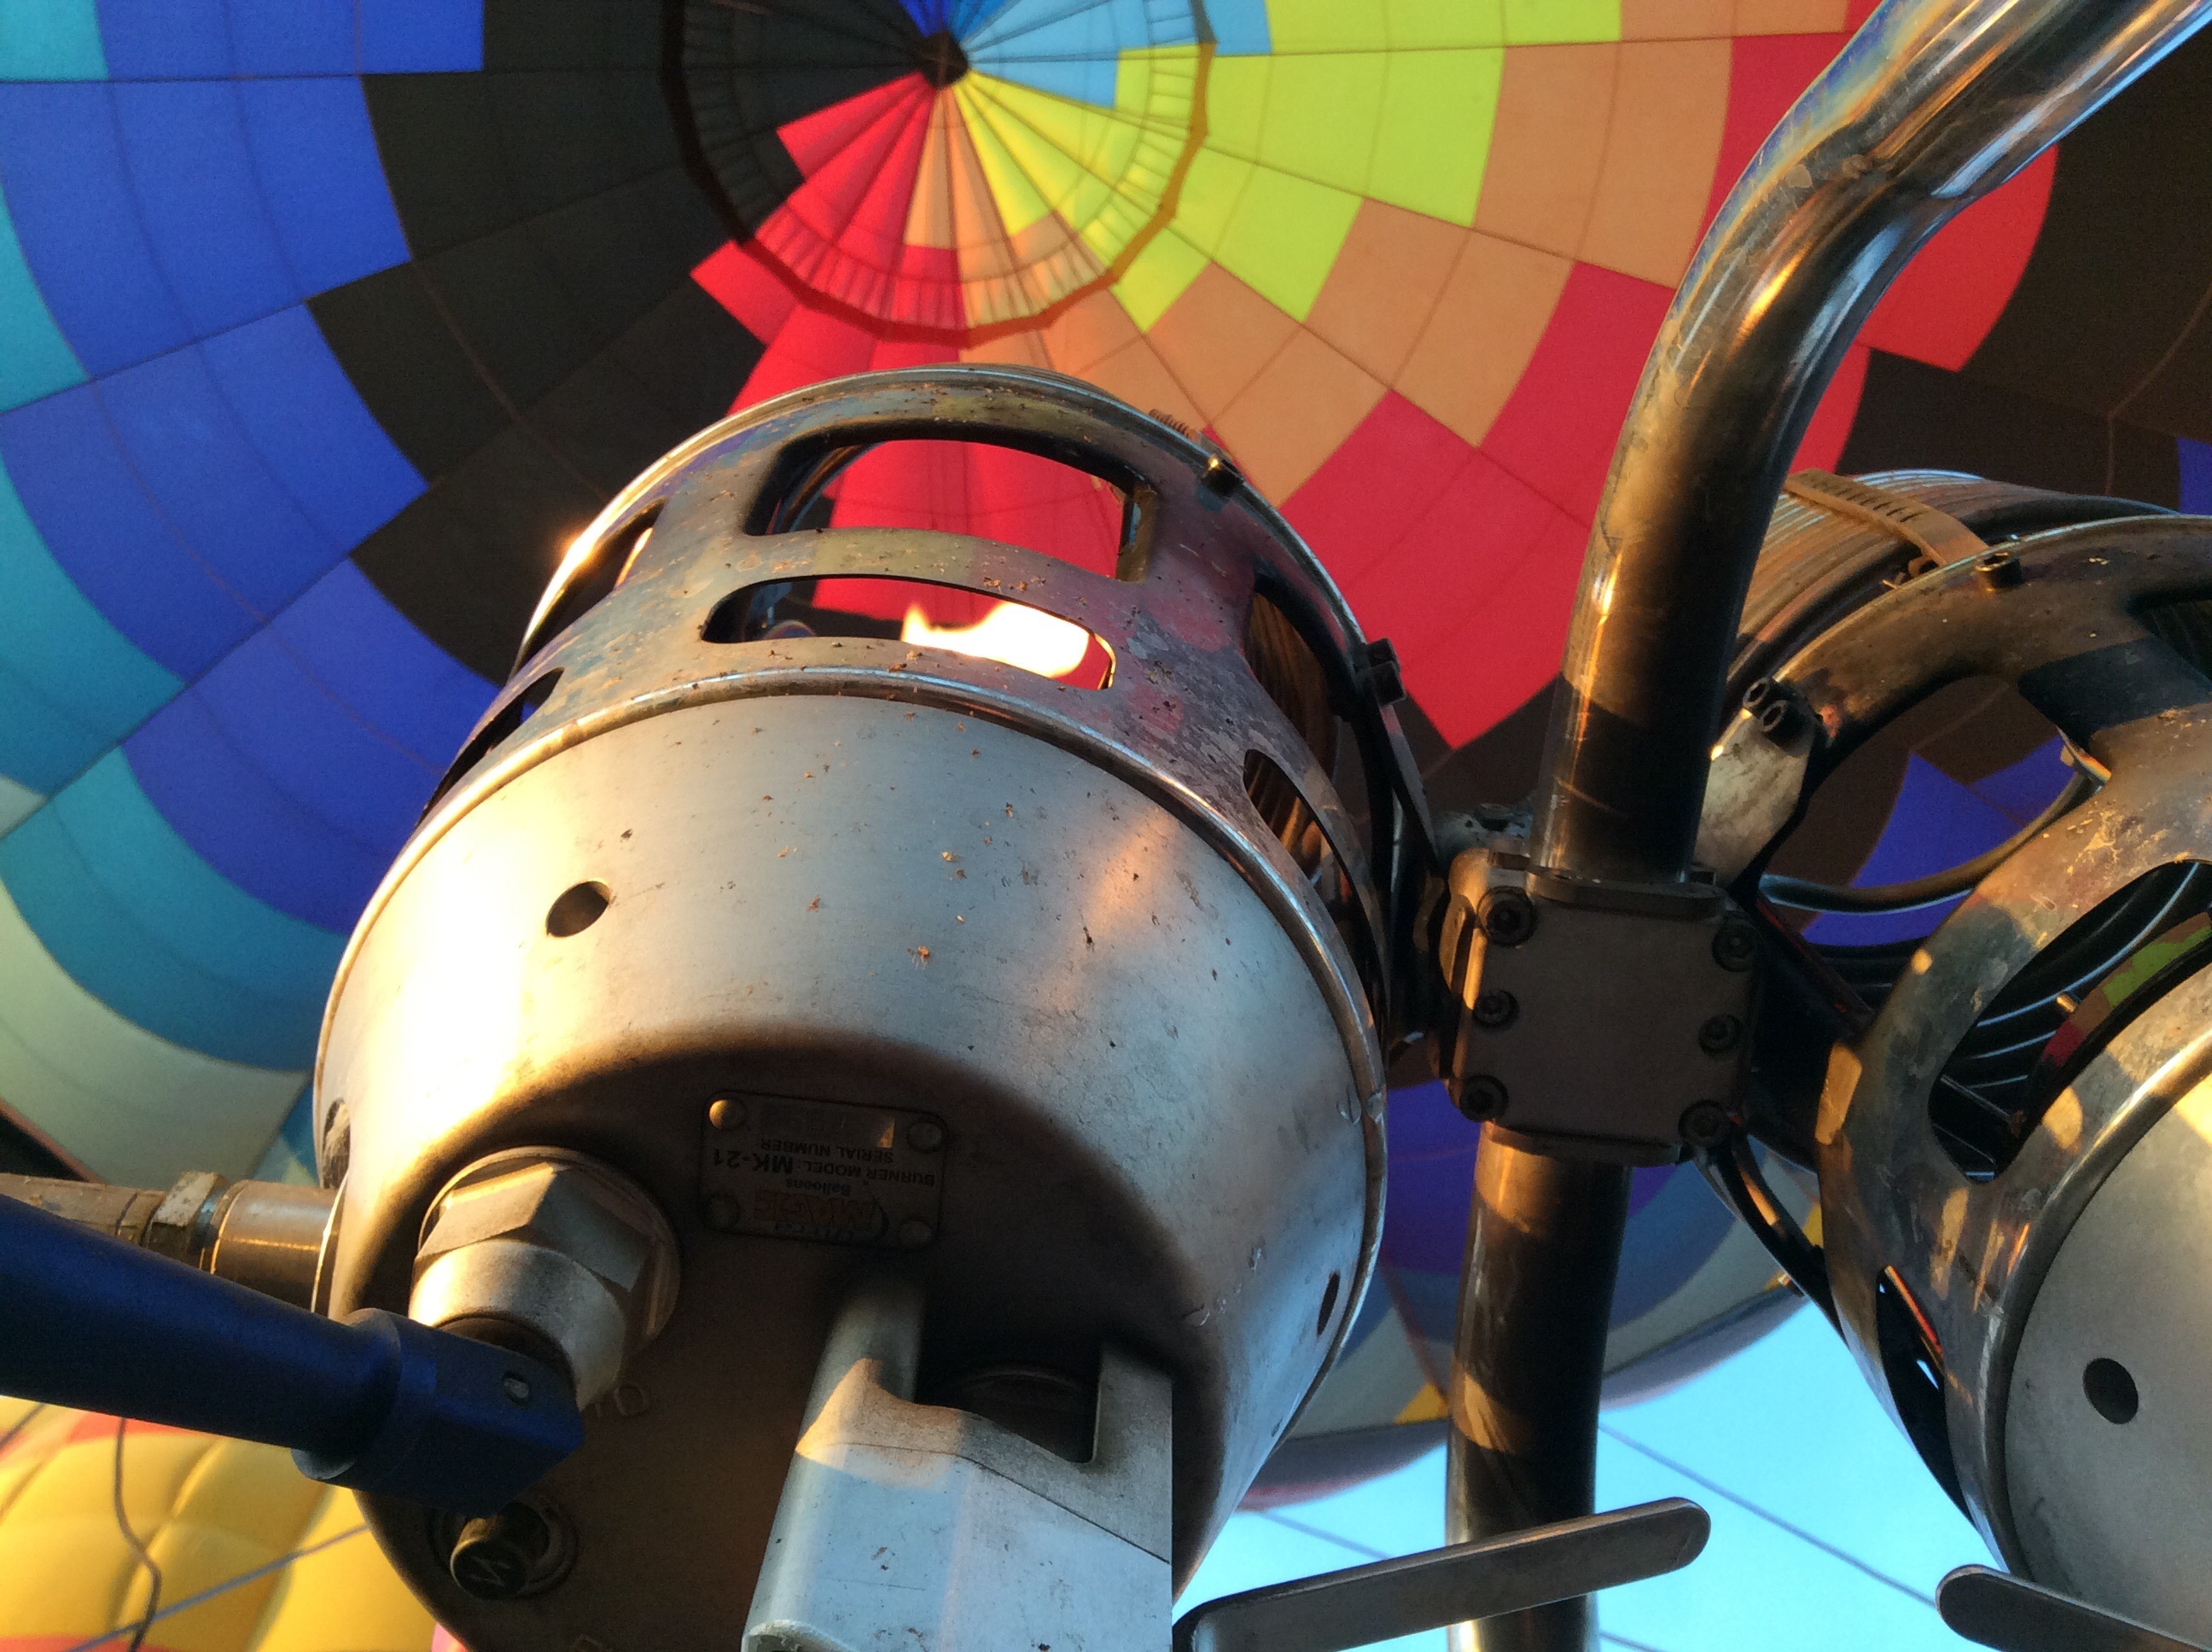
wheel, balloon, aircraft, vehicle, aviation, space, machine, ascent, screenshot, burners, atmosphere of earth, aircraft engine